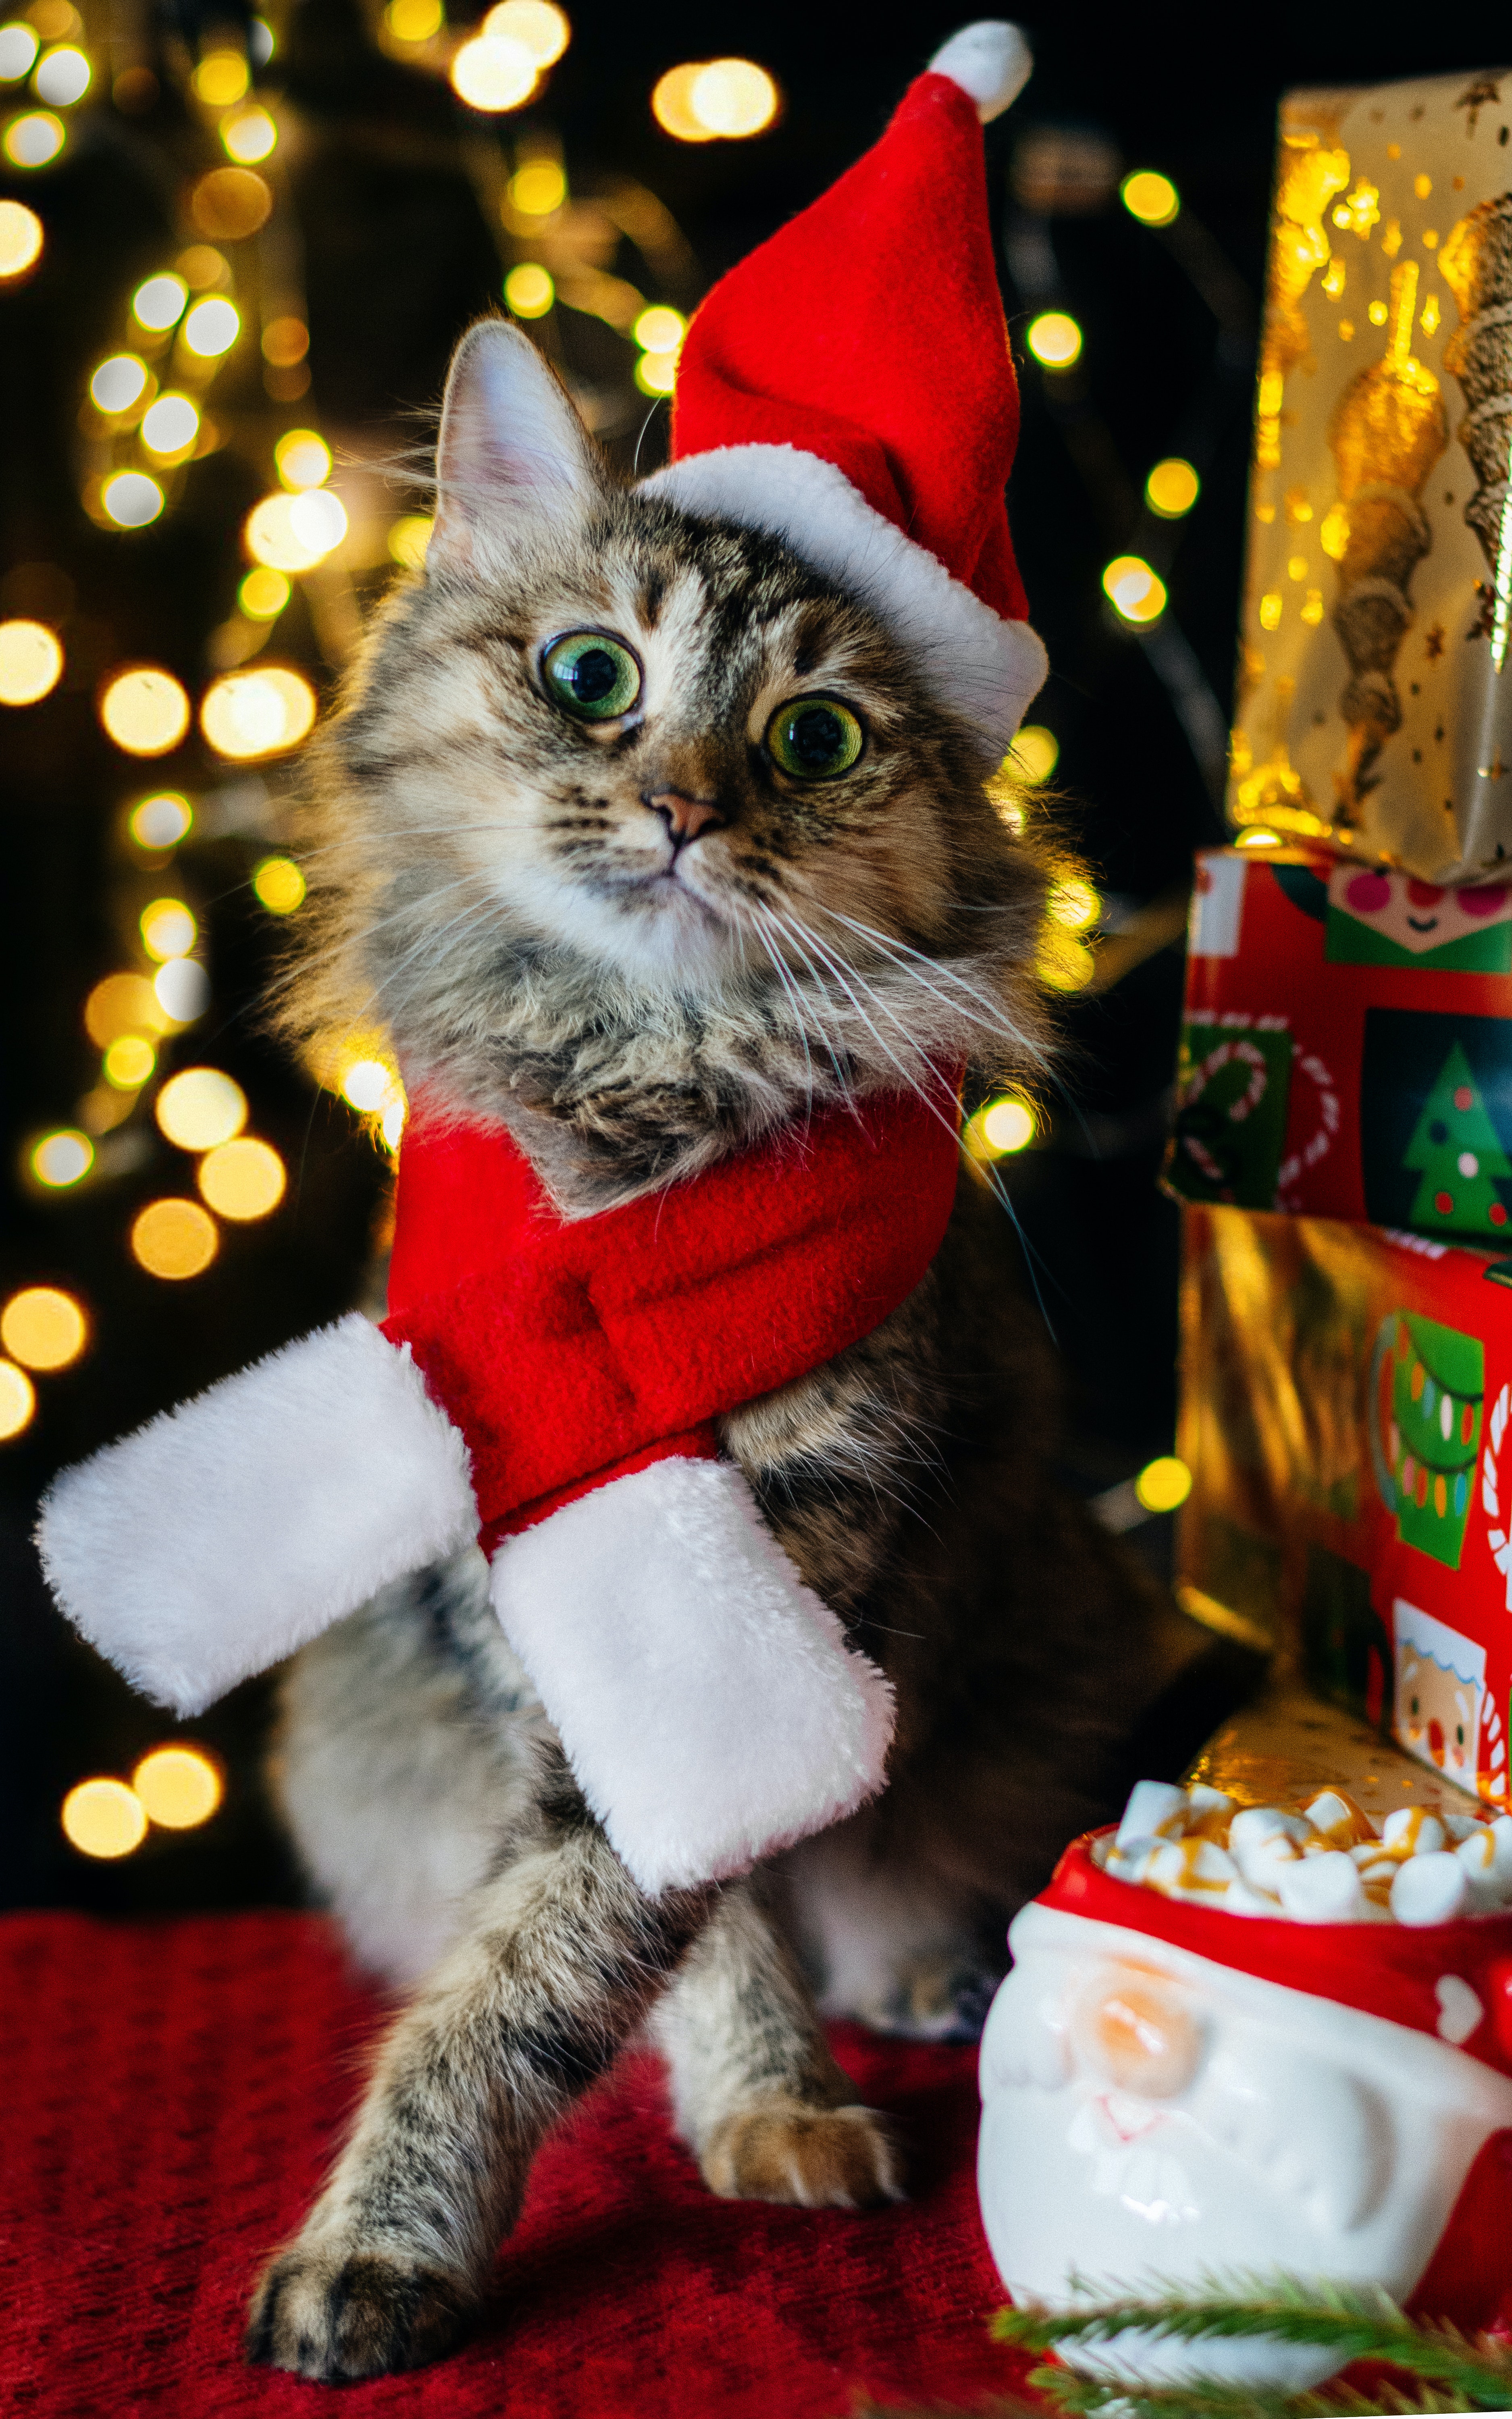
christmas, cat, vertebrate, white, christmas ornament, carnivore, felidae, small to medium sized cats, Holiday ornament, whiskers, event, holiday, christmas tree, christmas decoration, fur, christmas eve, domestic short haired cat, ornament, conifer, tail, fictional character, comfort food, interior design, party supply, fir, winter, pattern